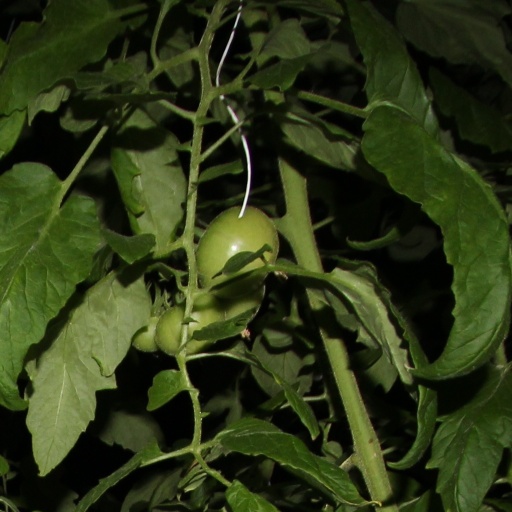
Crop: tomato